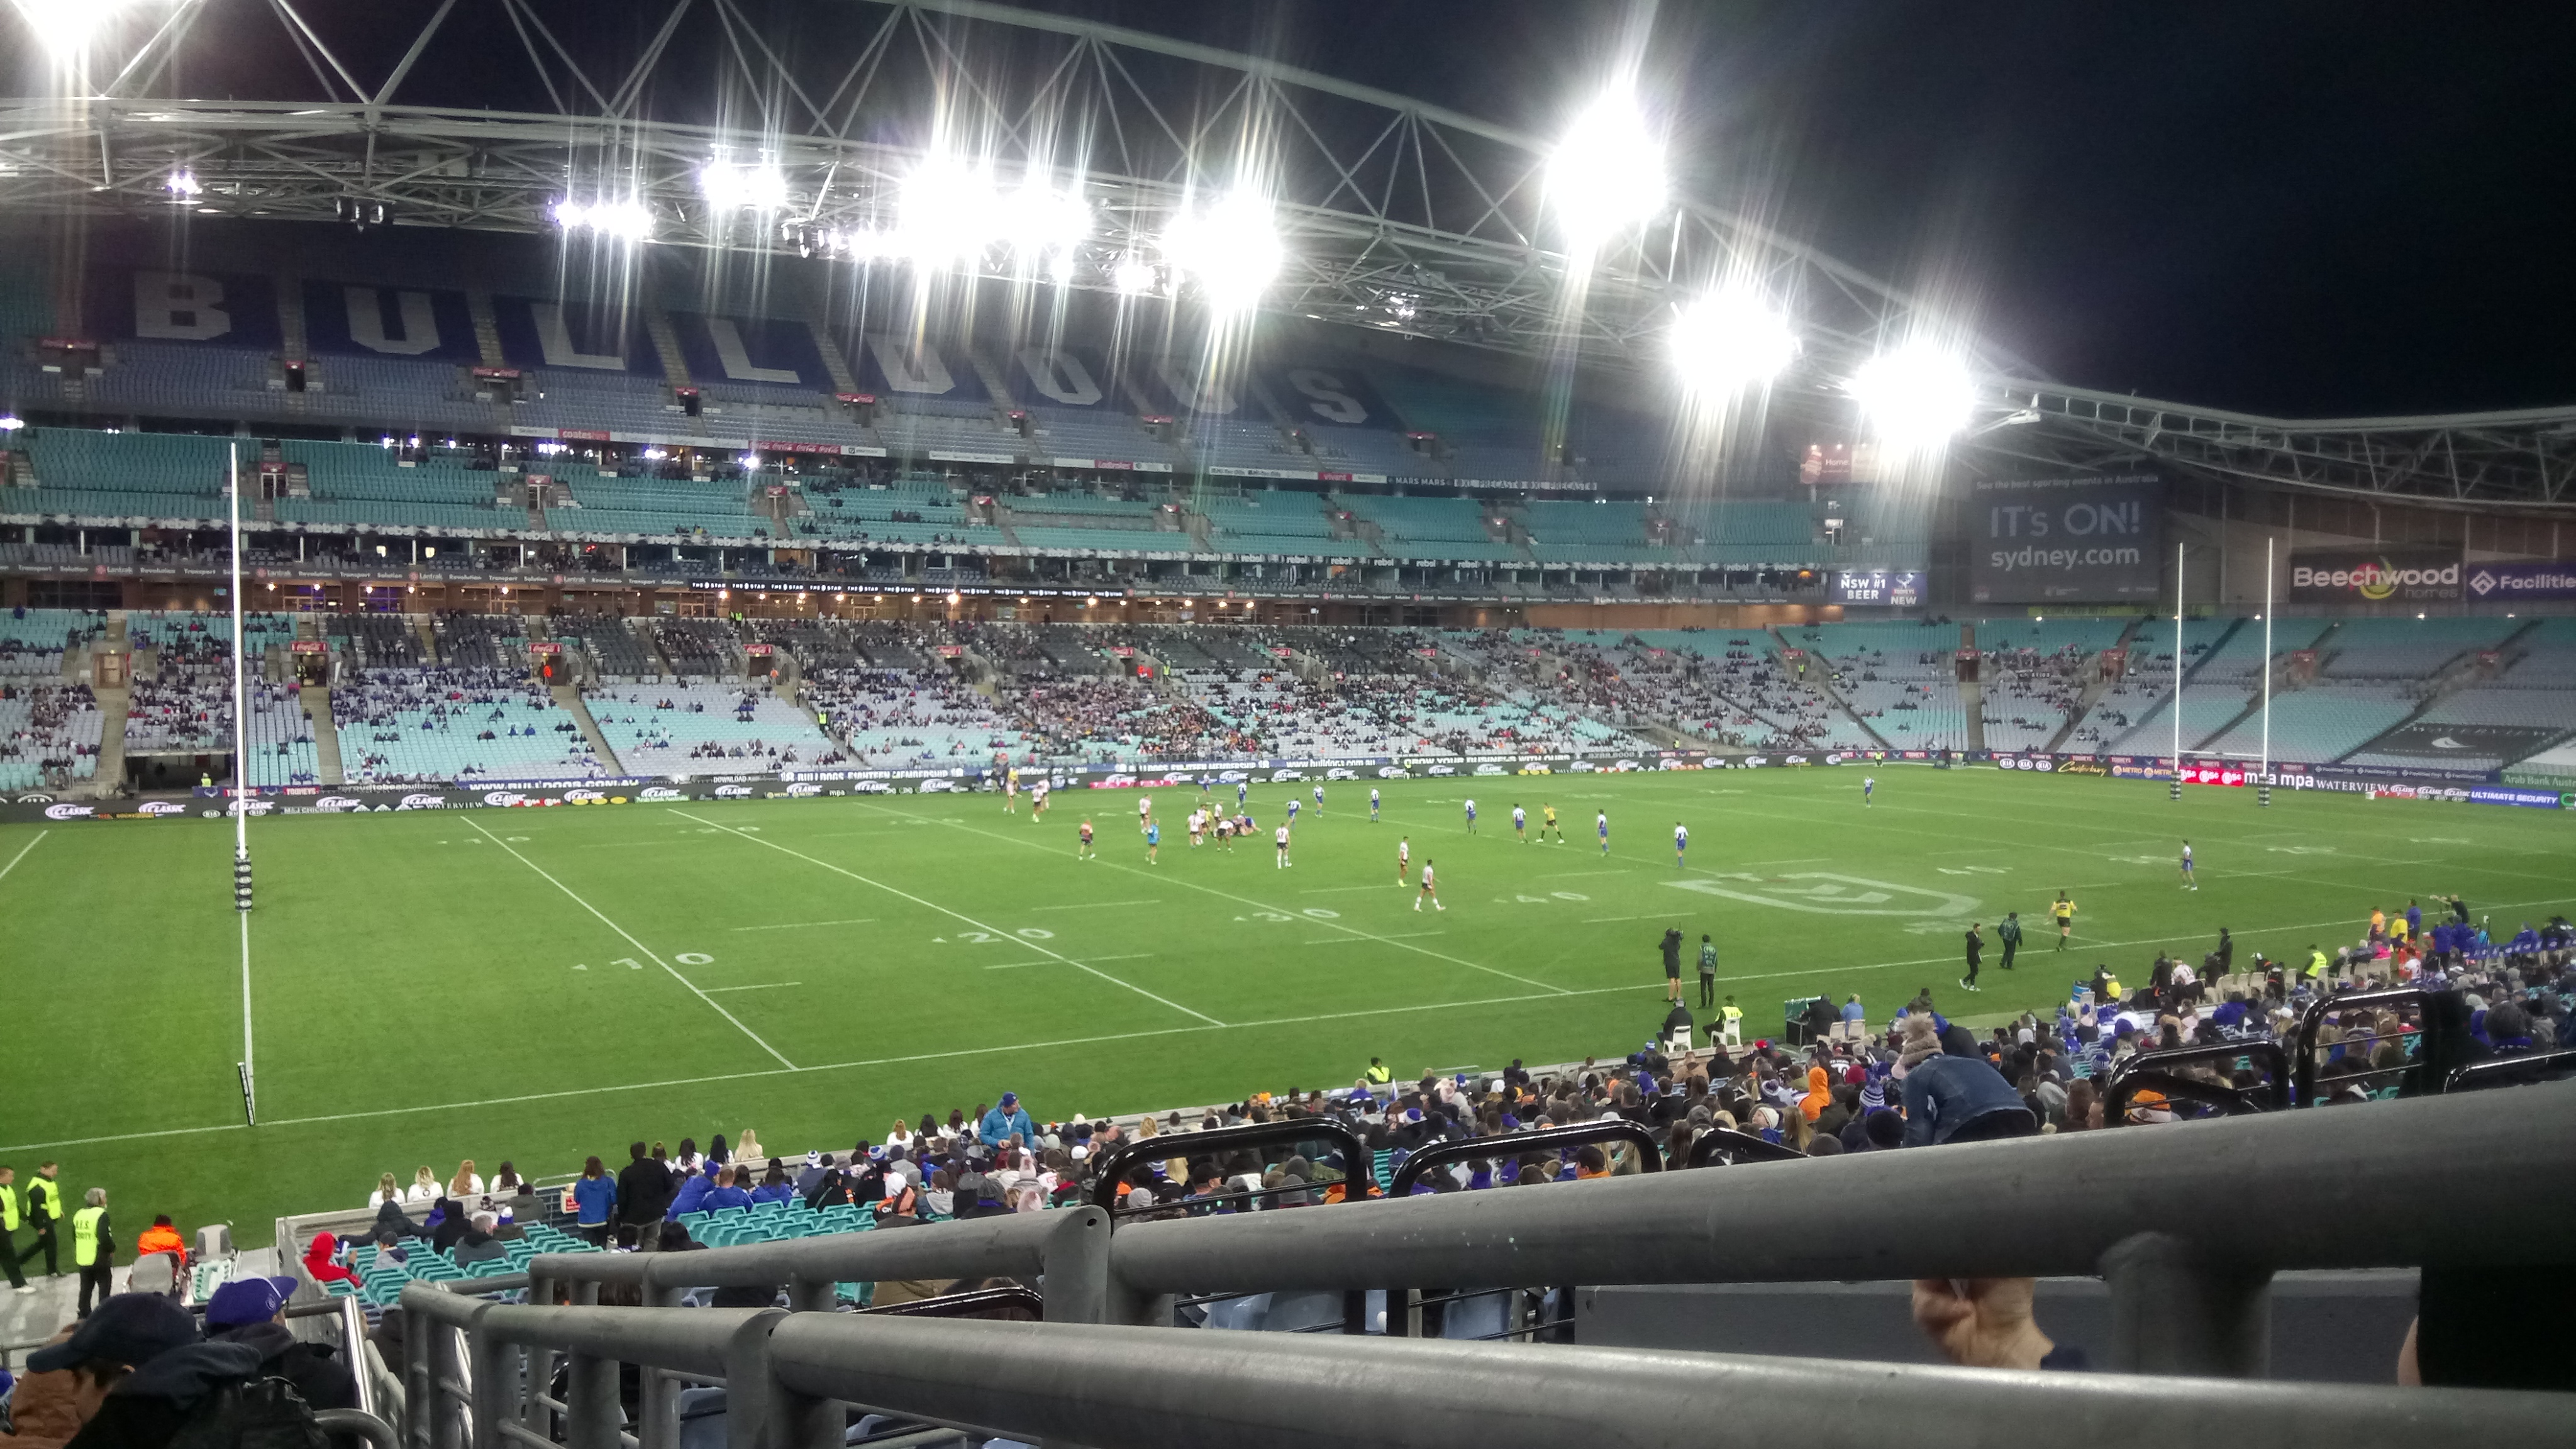
ANZ Stadium, stadium, sport venue, crowd, arena, atmosphere, people, fan, soccer specific stadium, audience, team sport, product, player, sports, ball game, sky, championship, tournament, grass, team, International rules football, competition event, arena football, leisure, sports equipment, artificial turf, plant, multi sport event, Indoor american football, world, city, field house